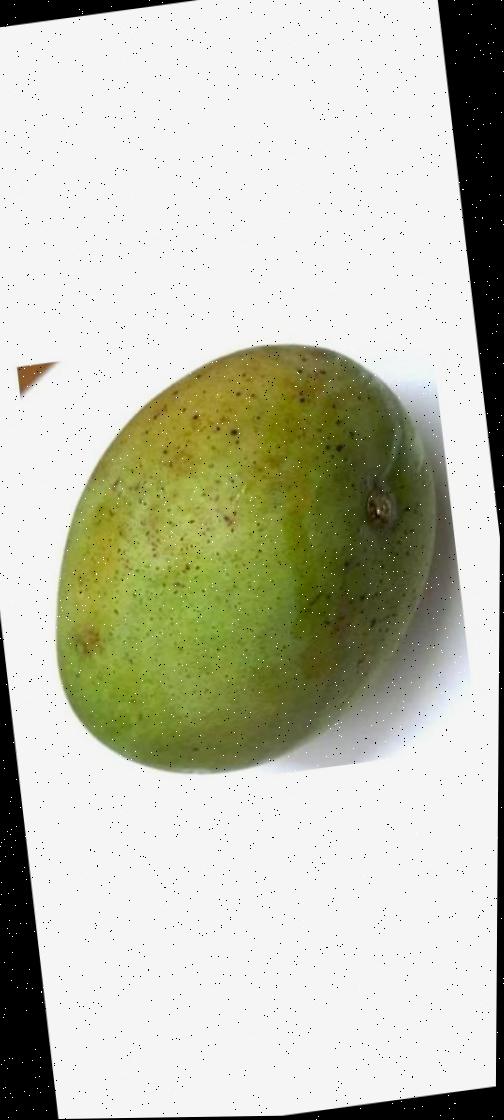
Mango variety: Fazli Shurmai